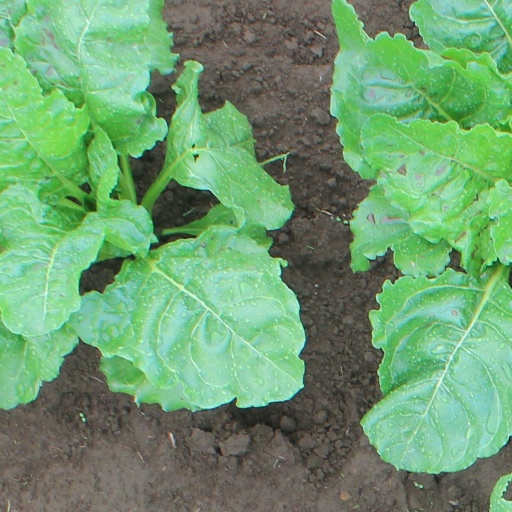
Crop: sugar beet